Johan Carl Christian Petersen

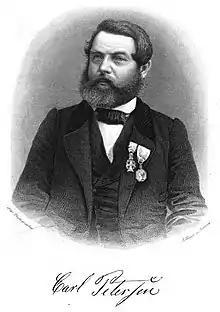
Portrait of Carl Petersen Weger

Johan Carl Christian Petersen (28 June 1813 – 24 June 1880) was a Danish seaman and interpreter who participated in several expeditions in Northern Canada and Greenland in search of the missing British explorer John Franklin.